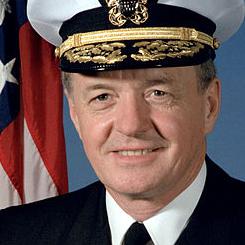
Age: 48